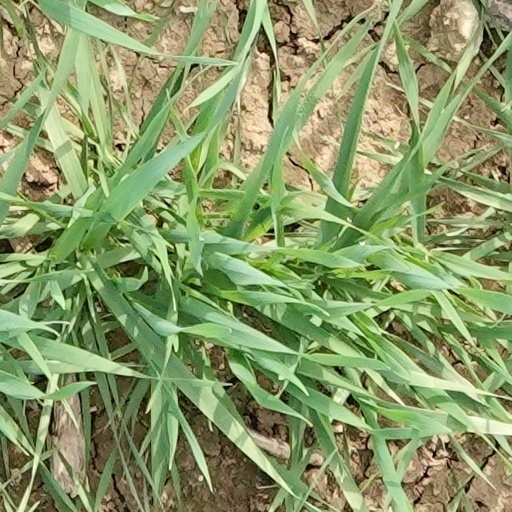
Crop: wheat